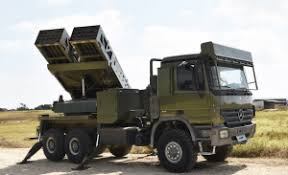
Label: Self Propelled Artillery